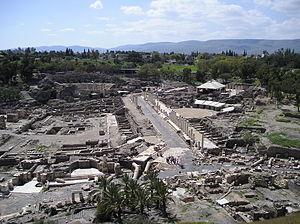
La ville de Beït Shéan, Beit-Chean, Beit Chéan, Bet She'an ou encore Beth Shean en Israël est l'une des villes les plus anciennes d'Orient.